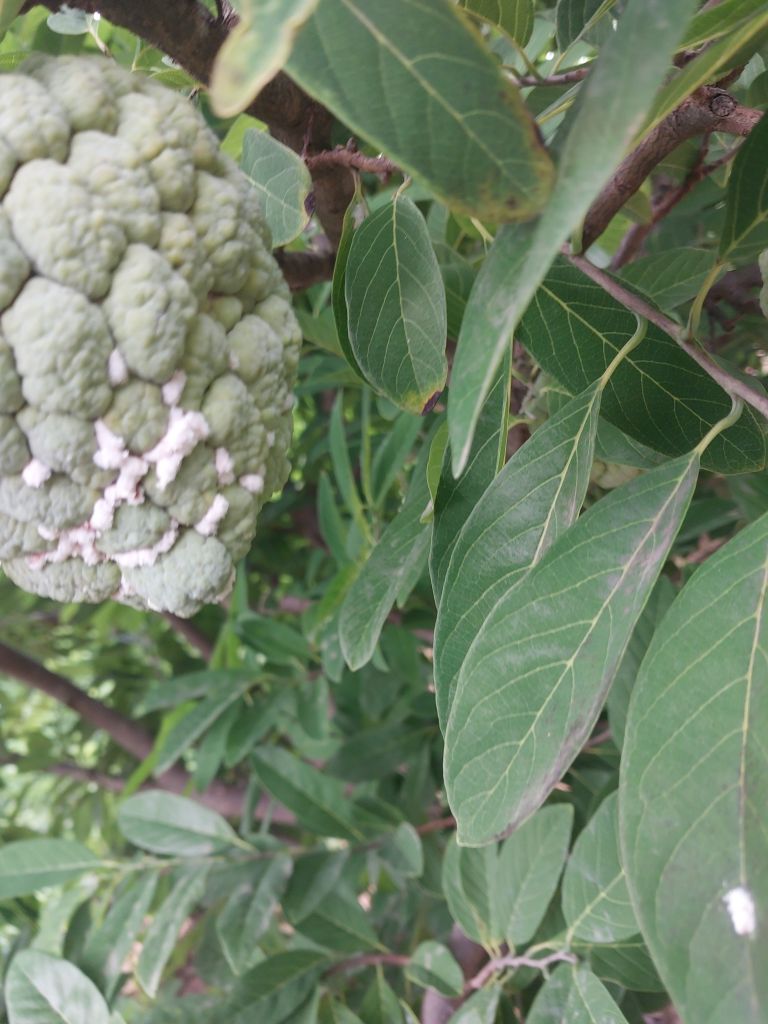
Disease label: Mealy Bug